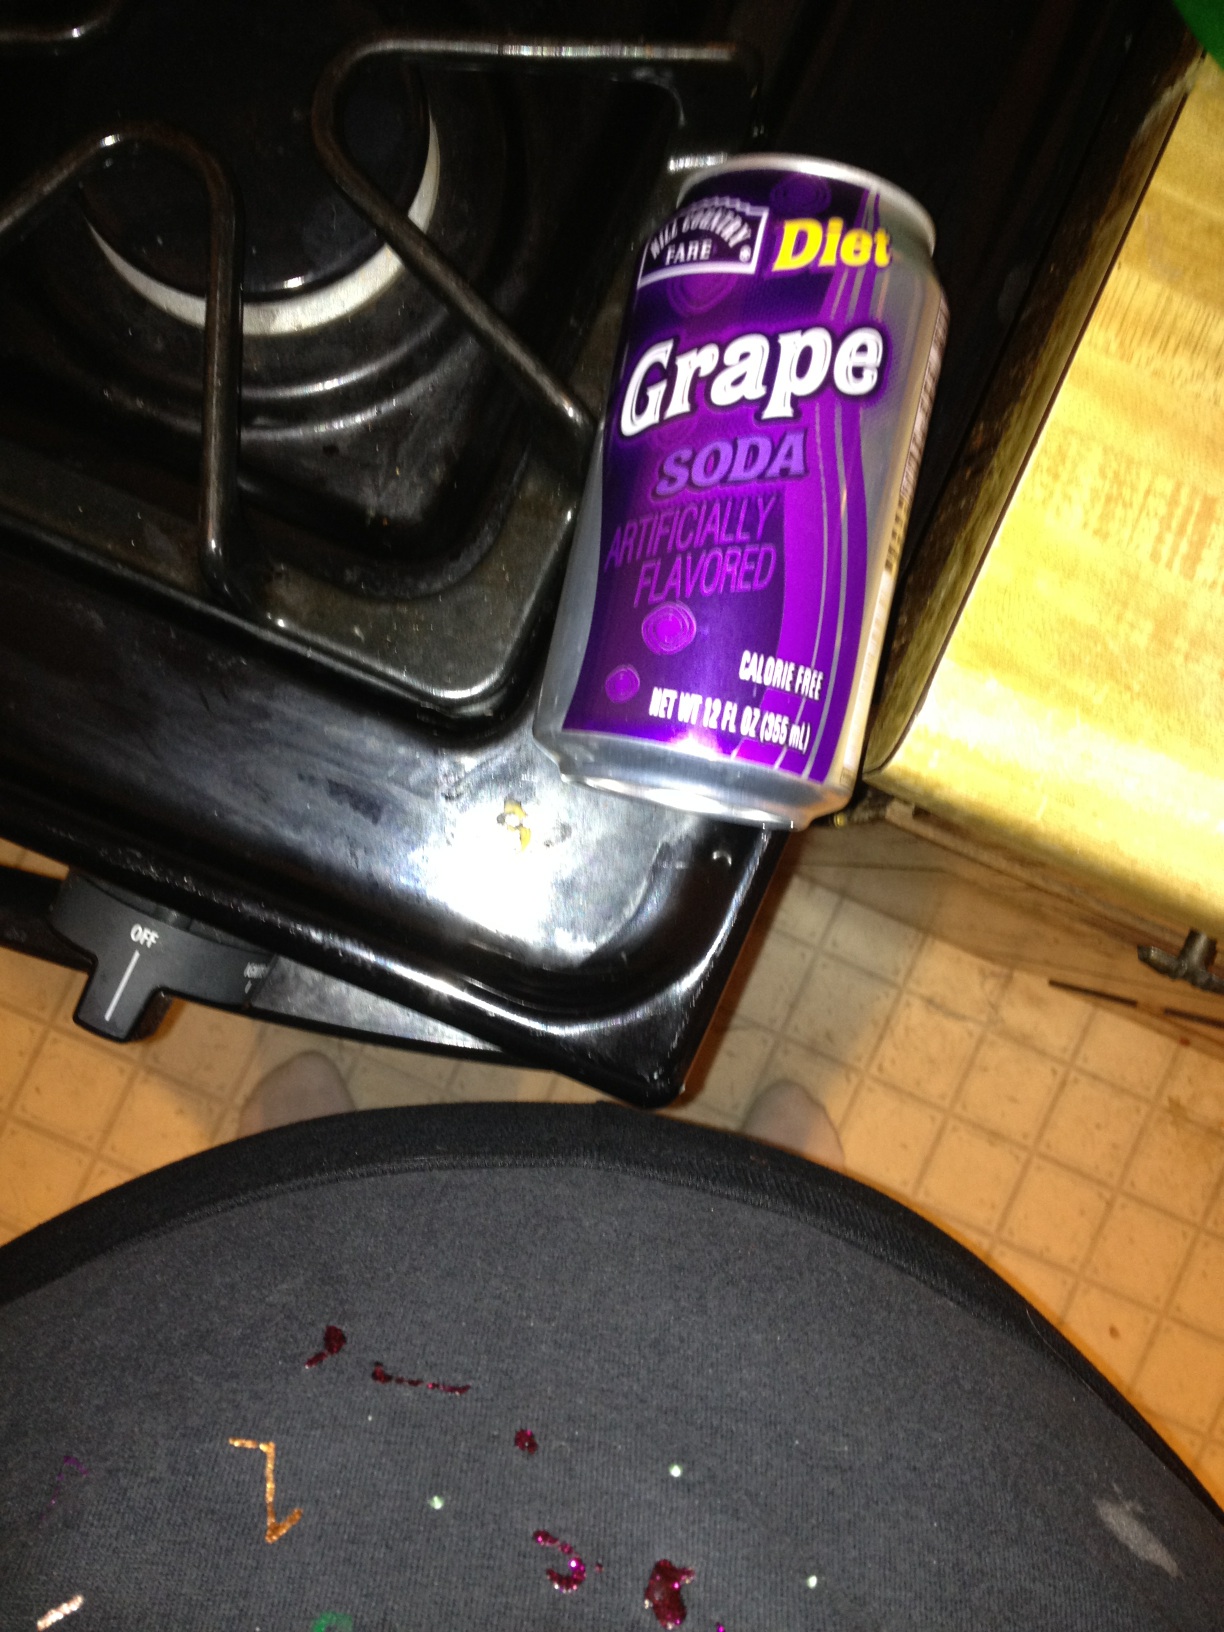Question: What flavor is this?
Answer: grape